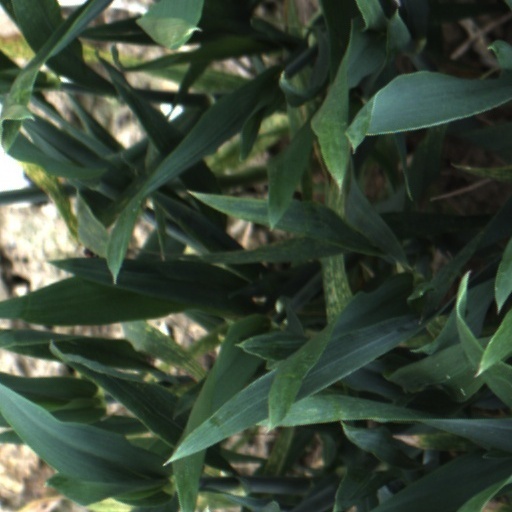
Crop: wheat